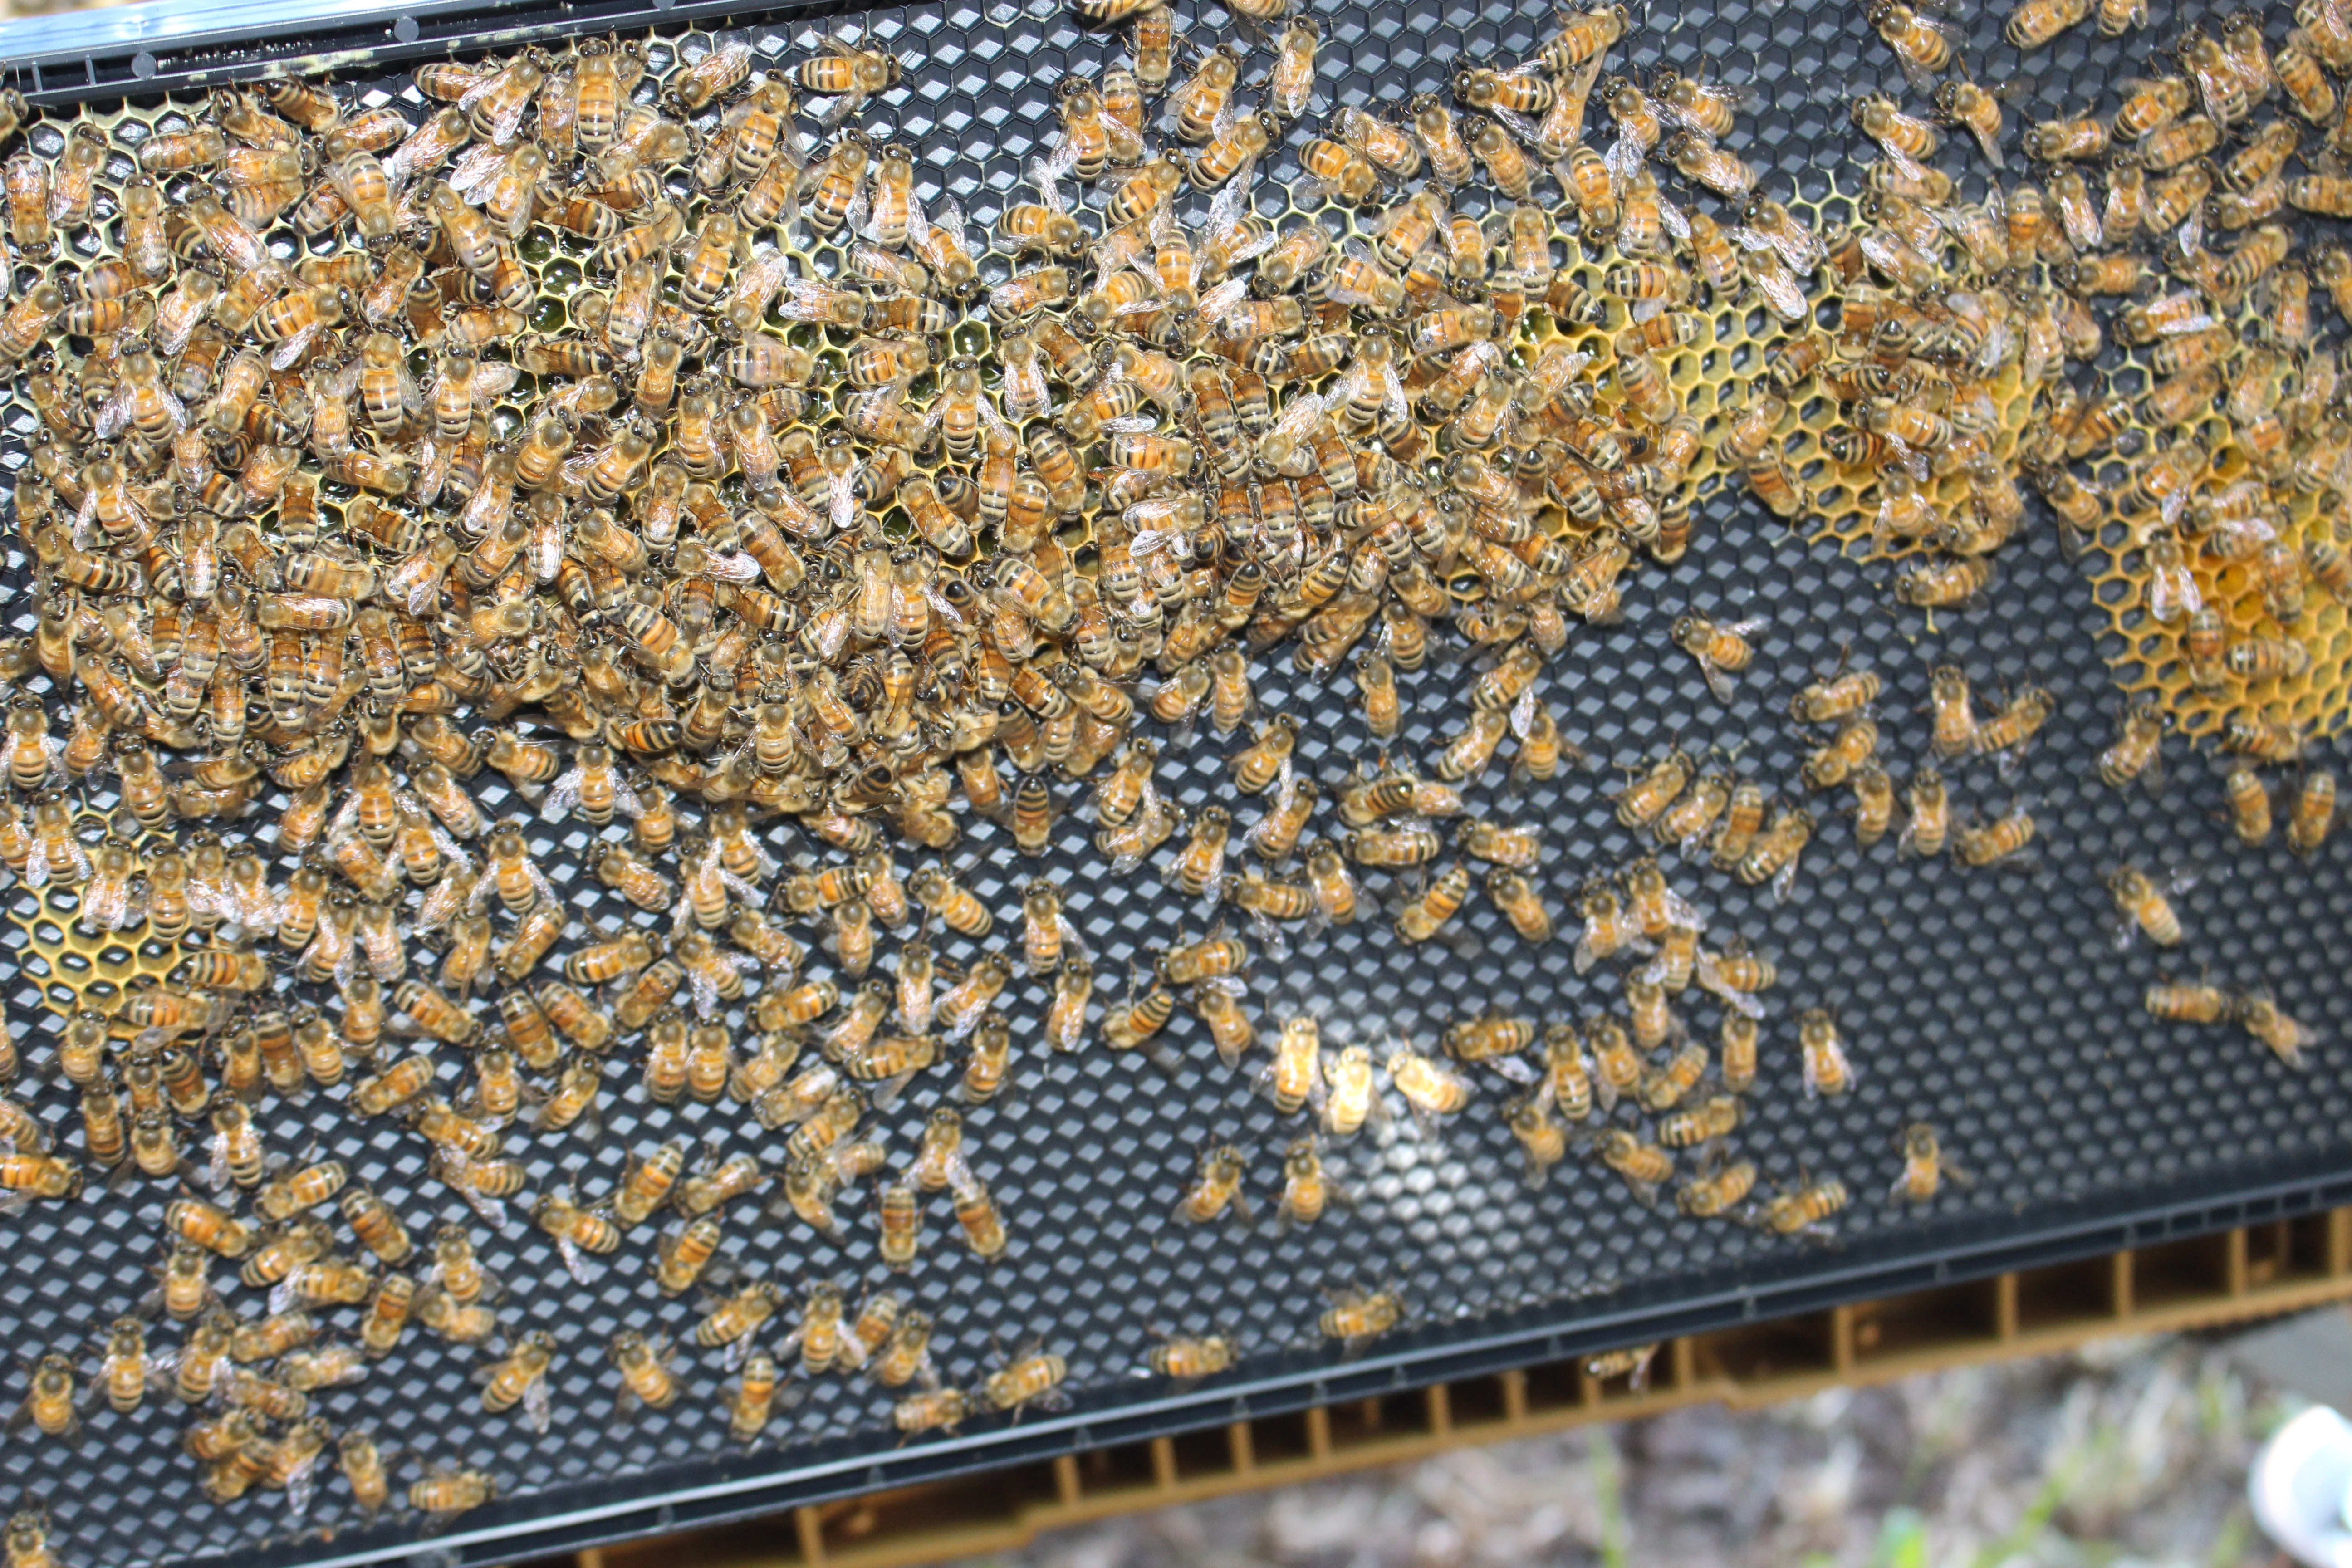
pattern, material, hive, textile, art, design, bee, framework, carpet, flooring